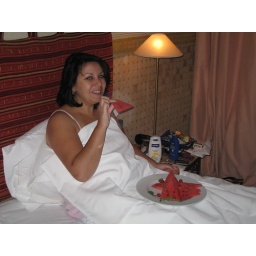
Best watermelon in the world! Breakfast in bed in Marrakech.